Vilnius Goldsmiths' Workshop

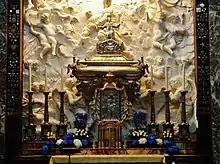
The reliquary and sarcophagus of Saint Casimir (1747) in the Chapel of Saint Casimir of Vilnius Cathedral

The most important feature of the Vilnius Goldsmiths' Workshop, which distinguishes it from the Polish and German workshops, was its heterogeneity from the national and confessional point of view (the interests of Catholics and Orthodox differed). In the 16th – 17th centuries it had up to 10 craftsmen, in the second half of the 17th century it had the most members – 24, in 1882 – only 5 members. In the second half of the 17th century, descendants of Vilnian families (and Lithuanians) dominated, also the indigenous peoples of the Grand Duchy of Lithuania participated. Most of the students and apprentices came from the cities of the Grand Duchy of Lithuania. There were about equal numbers of Catholic and Protestant goldsmiths, and two elders were elected from these two denominations.